Trader Horn (1931 film)

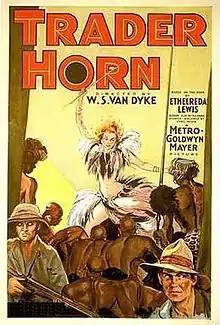
Theatrical release poster

Trader Horn is a 1931 American Pre-Code adventure film directed by W.S. Van Dyke and starring Harry Carey and Edwina Booth. It is the first non-documentary film shot on location in Africa. The film is based on the book of the same name by trader and adventurer Alfred Aloysius Horn and tells of adventures on safari in Africa.